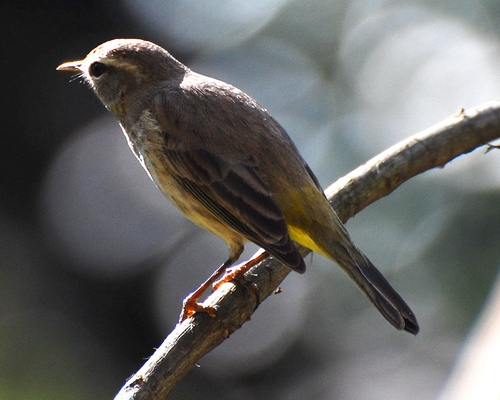
this small bird has a yellow rump and abdomen, and a brown back.
the bird has yellow abdomen and black and brown coverts with a small orange bill.
this bird is brown and yellow, with a sharp beak
this bird is brown with black on its wings and has a very short beak.
gray bird with yellow side and under feathers. black feathers with gray wing bars with a light gray eyebrow.
this bird has wings that are grey with a yellow bellythe bird has a small black bill, yellow torso and brown back.
this bird is brown, black, and yellow in color, with a brown beak.
a small bird that is yellow and black, has a long tail, narrow legs, a short pointy beak, and a small head.
this bird is brown with white and has a very short beak.
Species: Palm Warbler